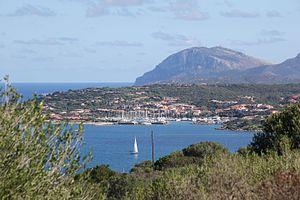
Porto Rotondo est une frazione de la commune d'Olbia, dans le nord-est de la Sardaigne.